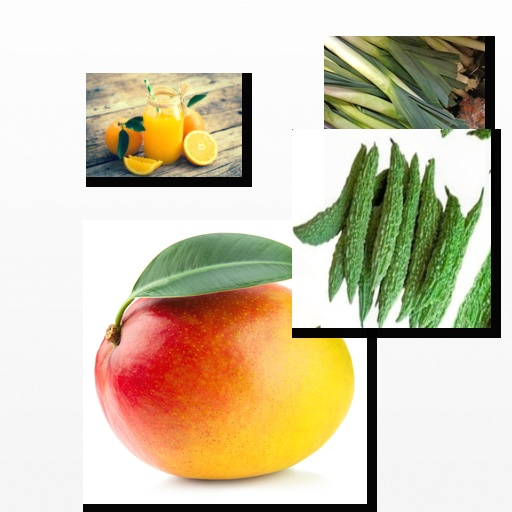
Food items: bitter_gourd, orange, leek, mango